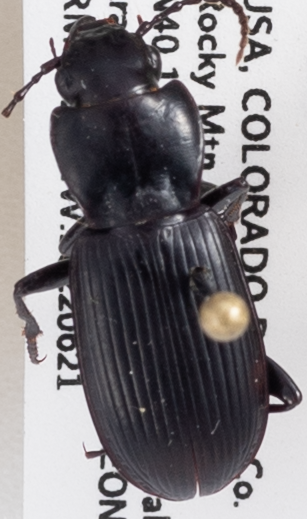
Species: Pterostichus protractus
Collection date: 2022-06-21
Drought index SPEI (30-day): -0.244
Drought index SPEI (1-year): -1.118
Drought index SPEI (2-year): -1.19